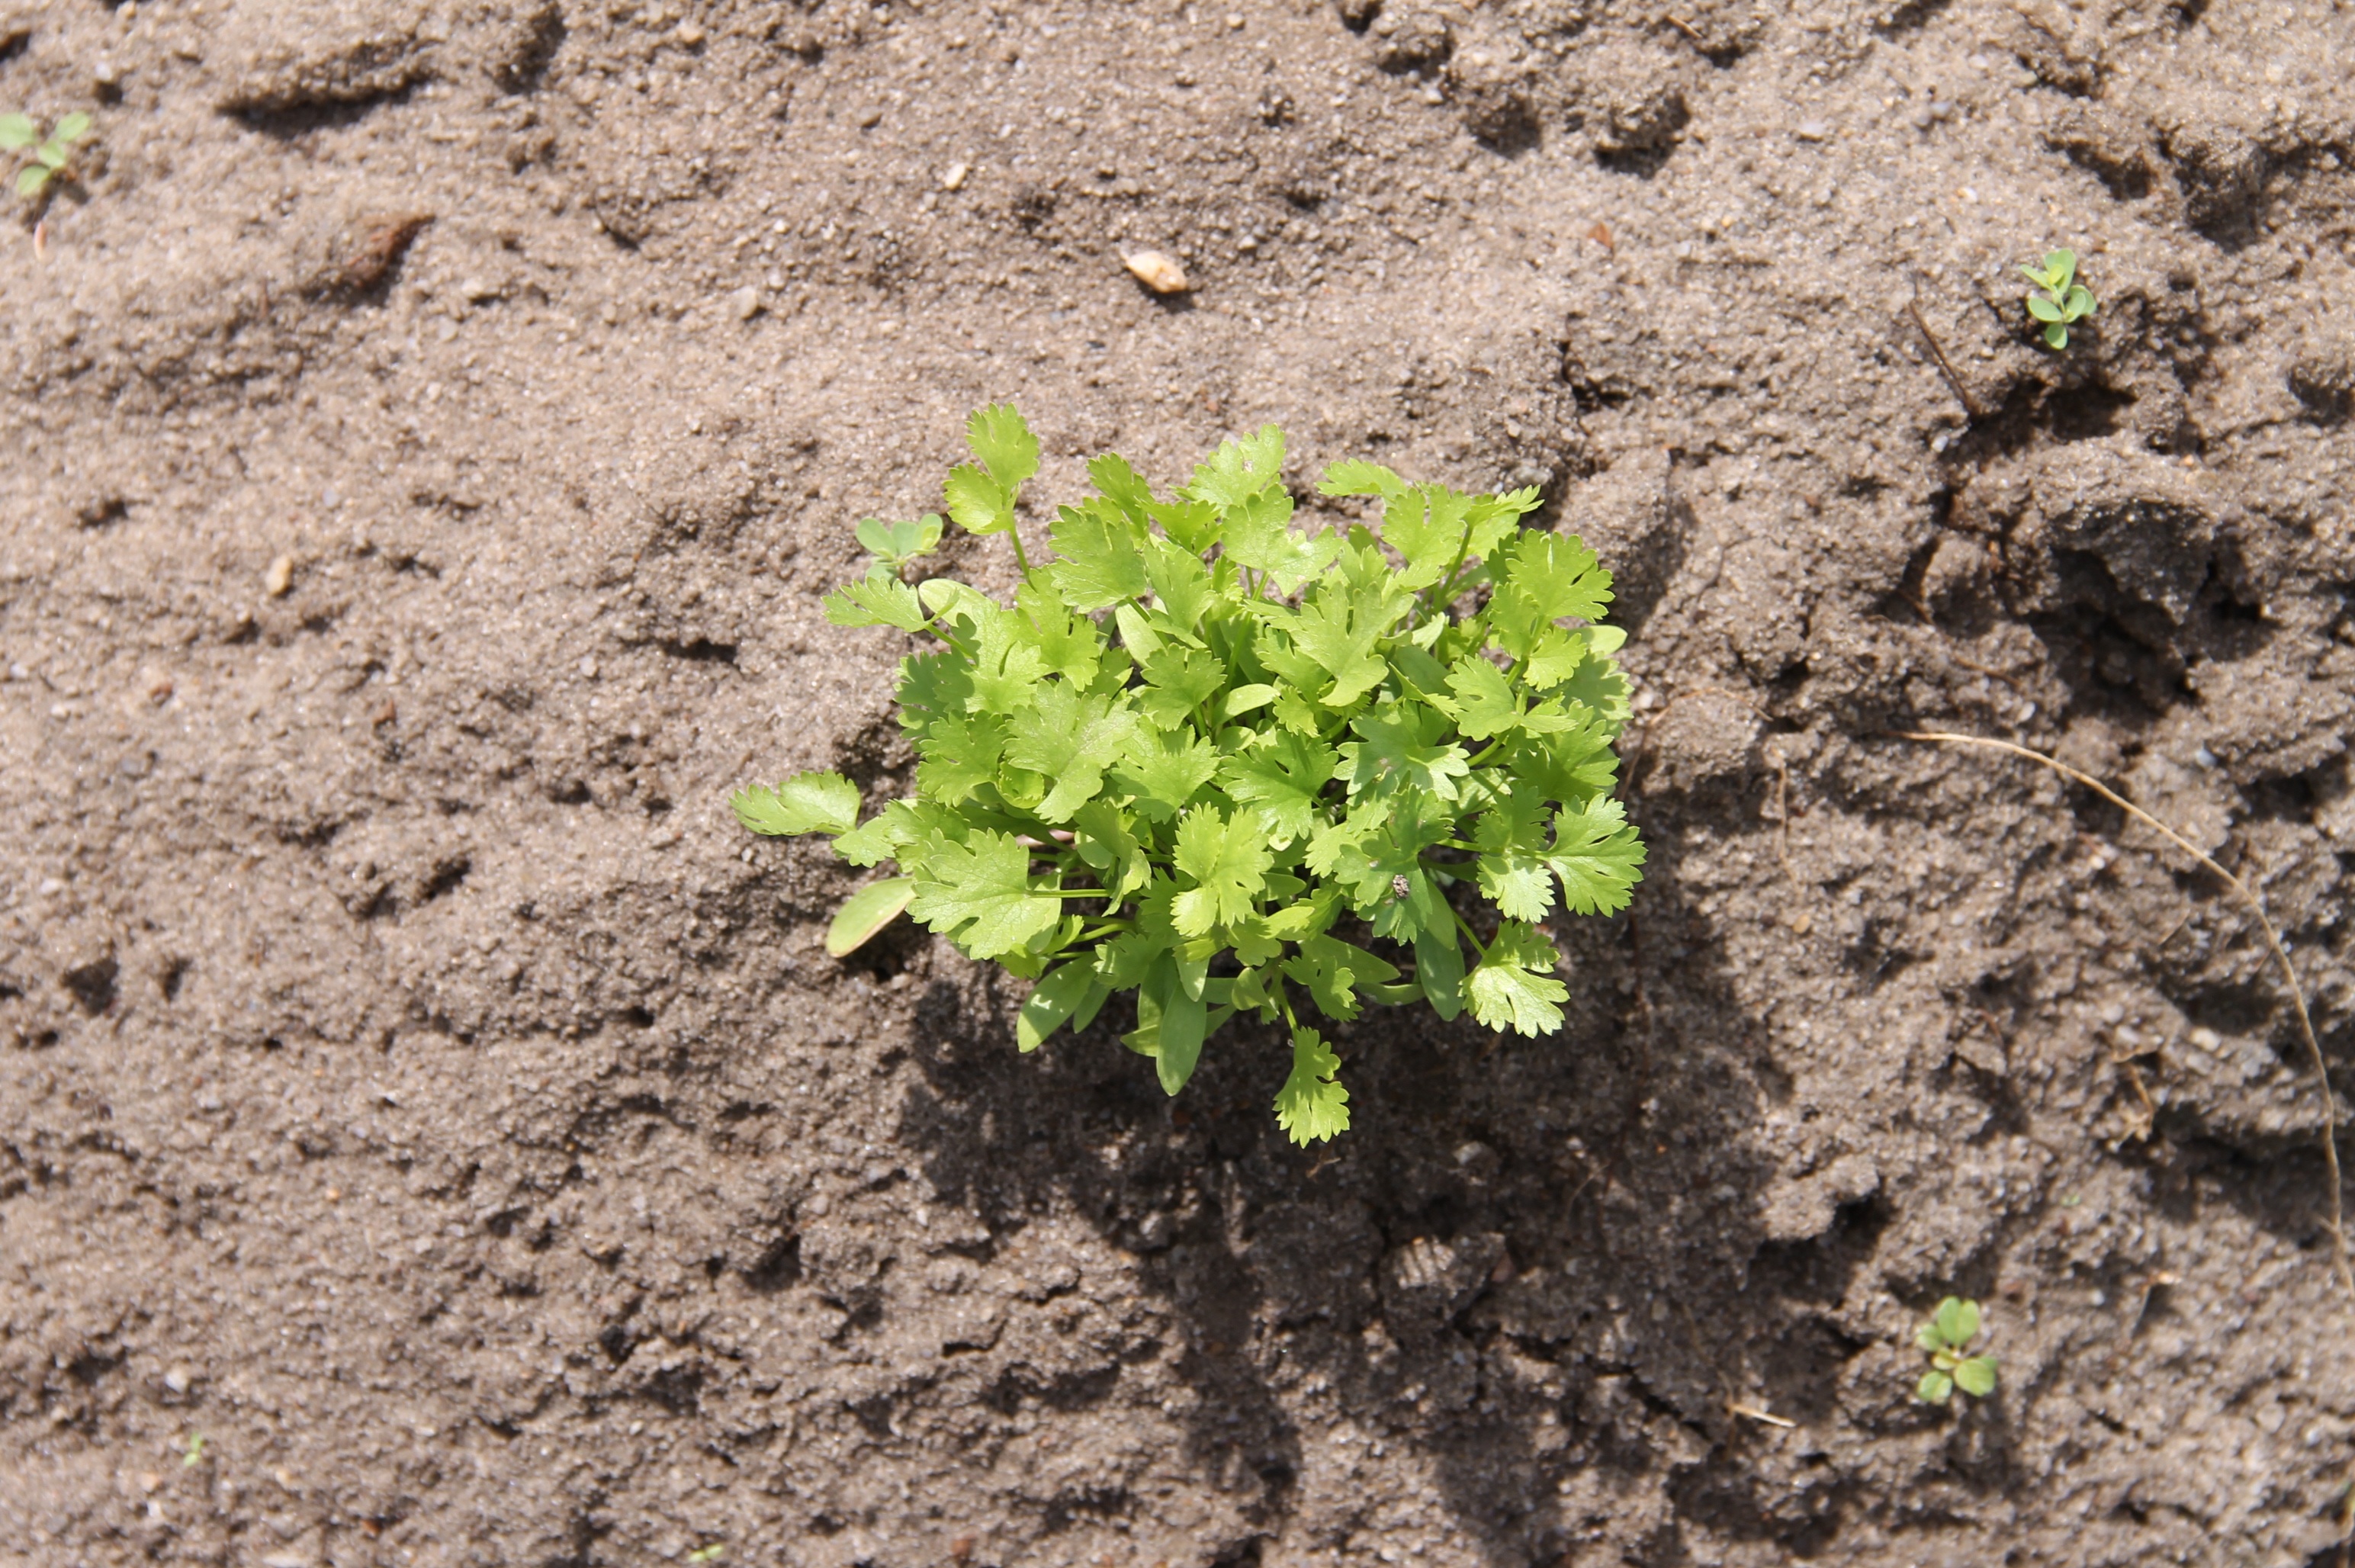
plant, field, flower, food, produce, vegetable, soil, agriculture, garden, coriander, planting, irrigation, flowering plant, annual plant, land plant